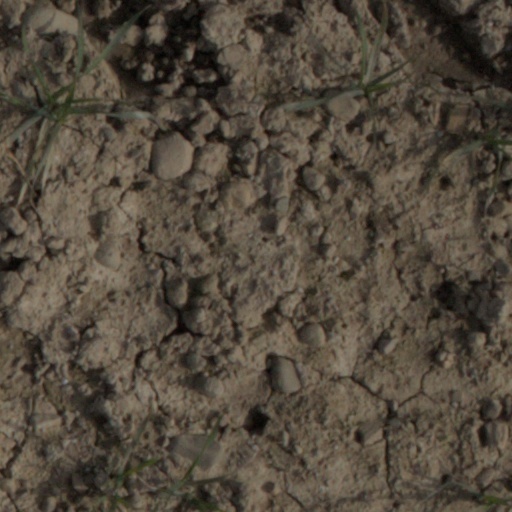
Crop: wheat